Étienne Marcel station

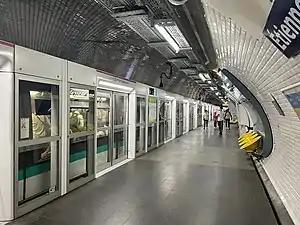
The station's platforms after the installation of platform screen doors in 2022

Étienne Marcel is a station on Line 4 of the Paris Métro. It is located in the northeastern part of the 1st arrondissement.